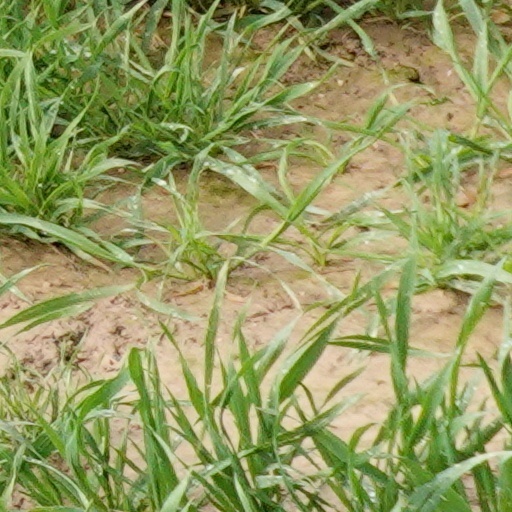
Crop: wheat